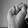
ASL letter: S